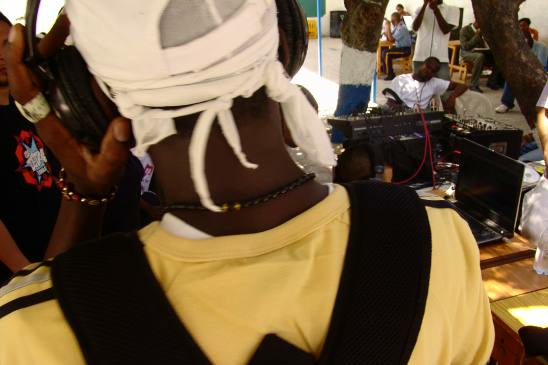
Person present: Yes